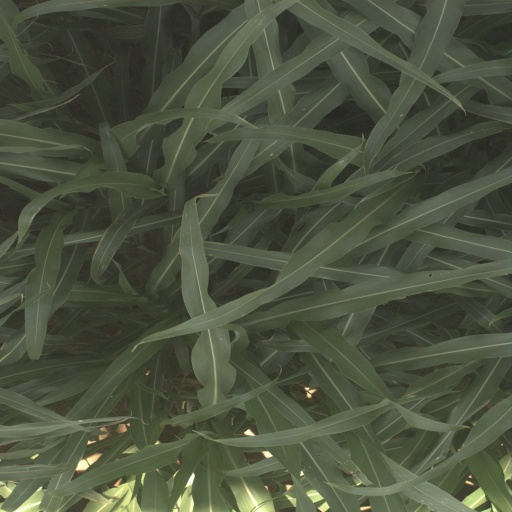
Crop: sorghum